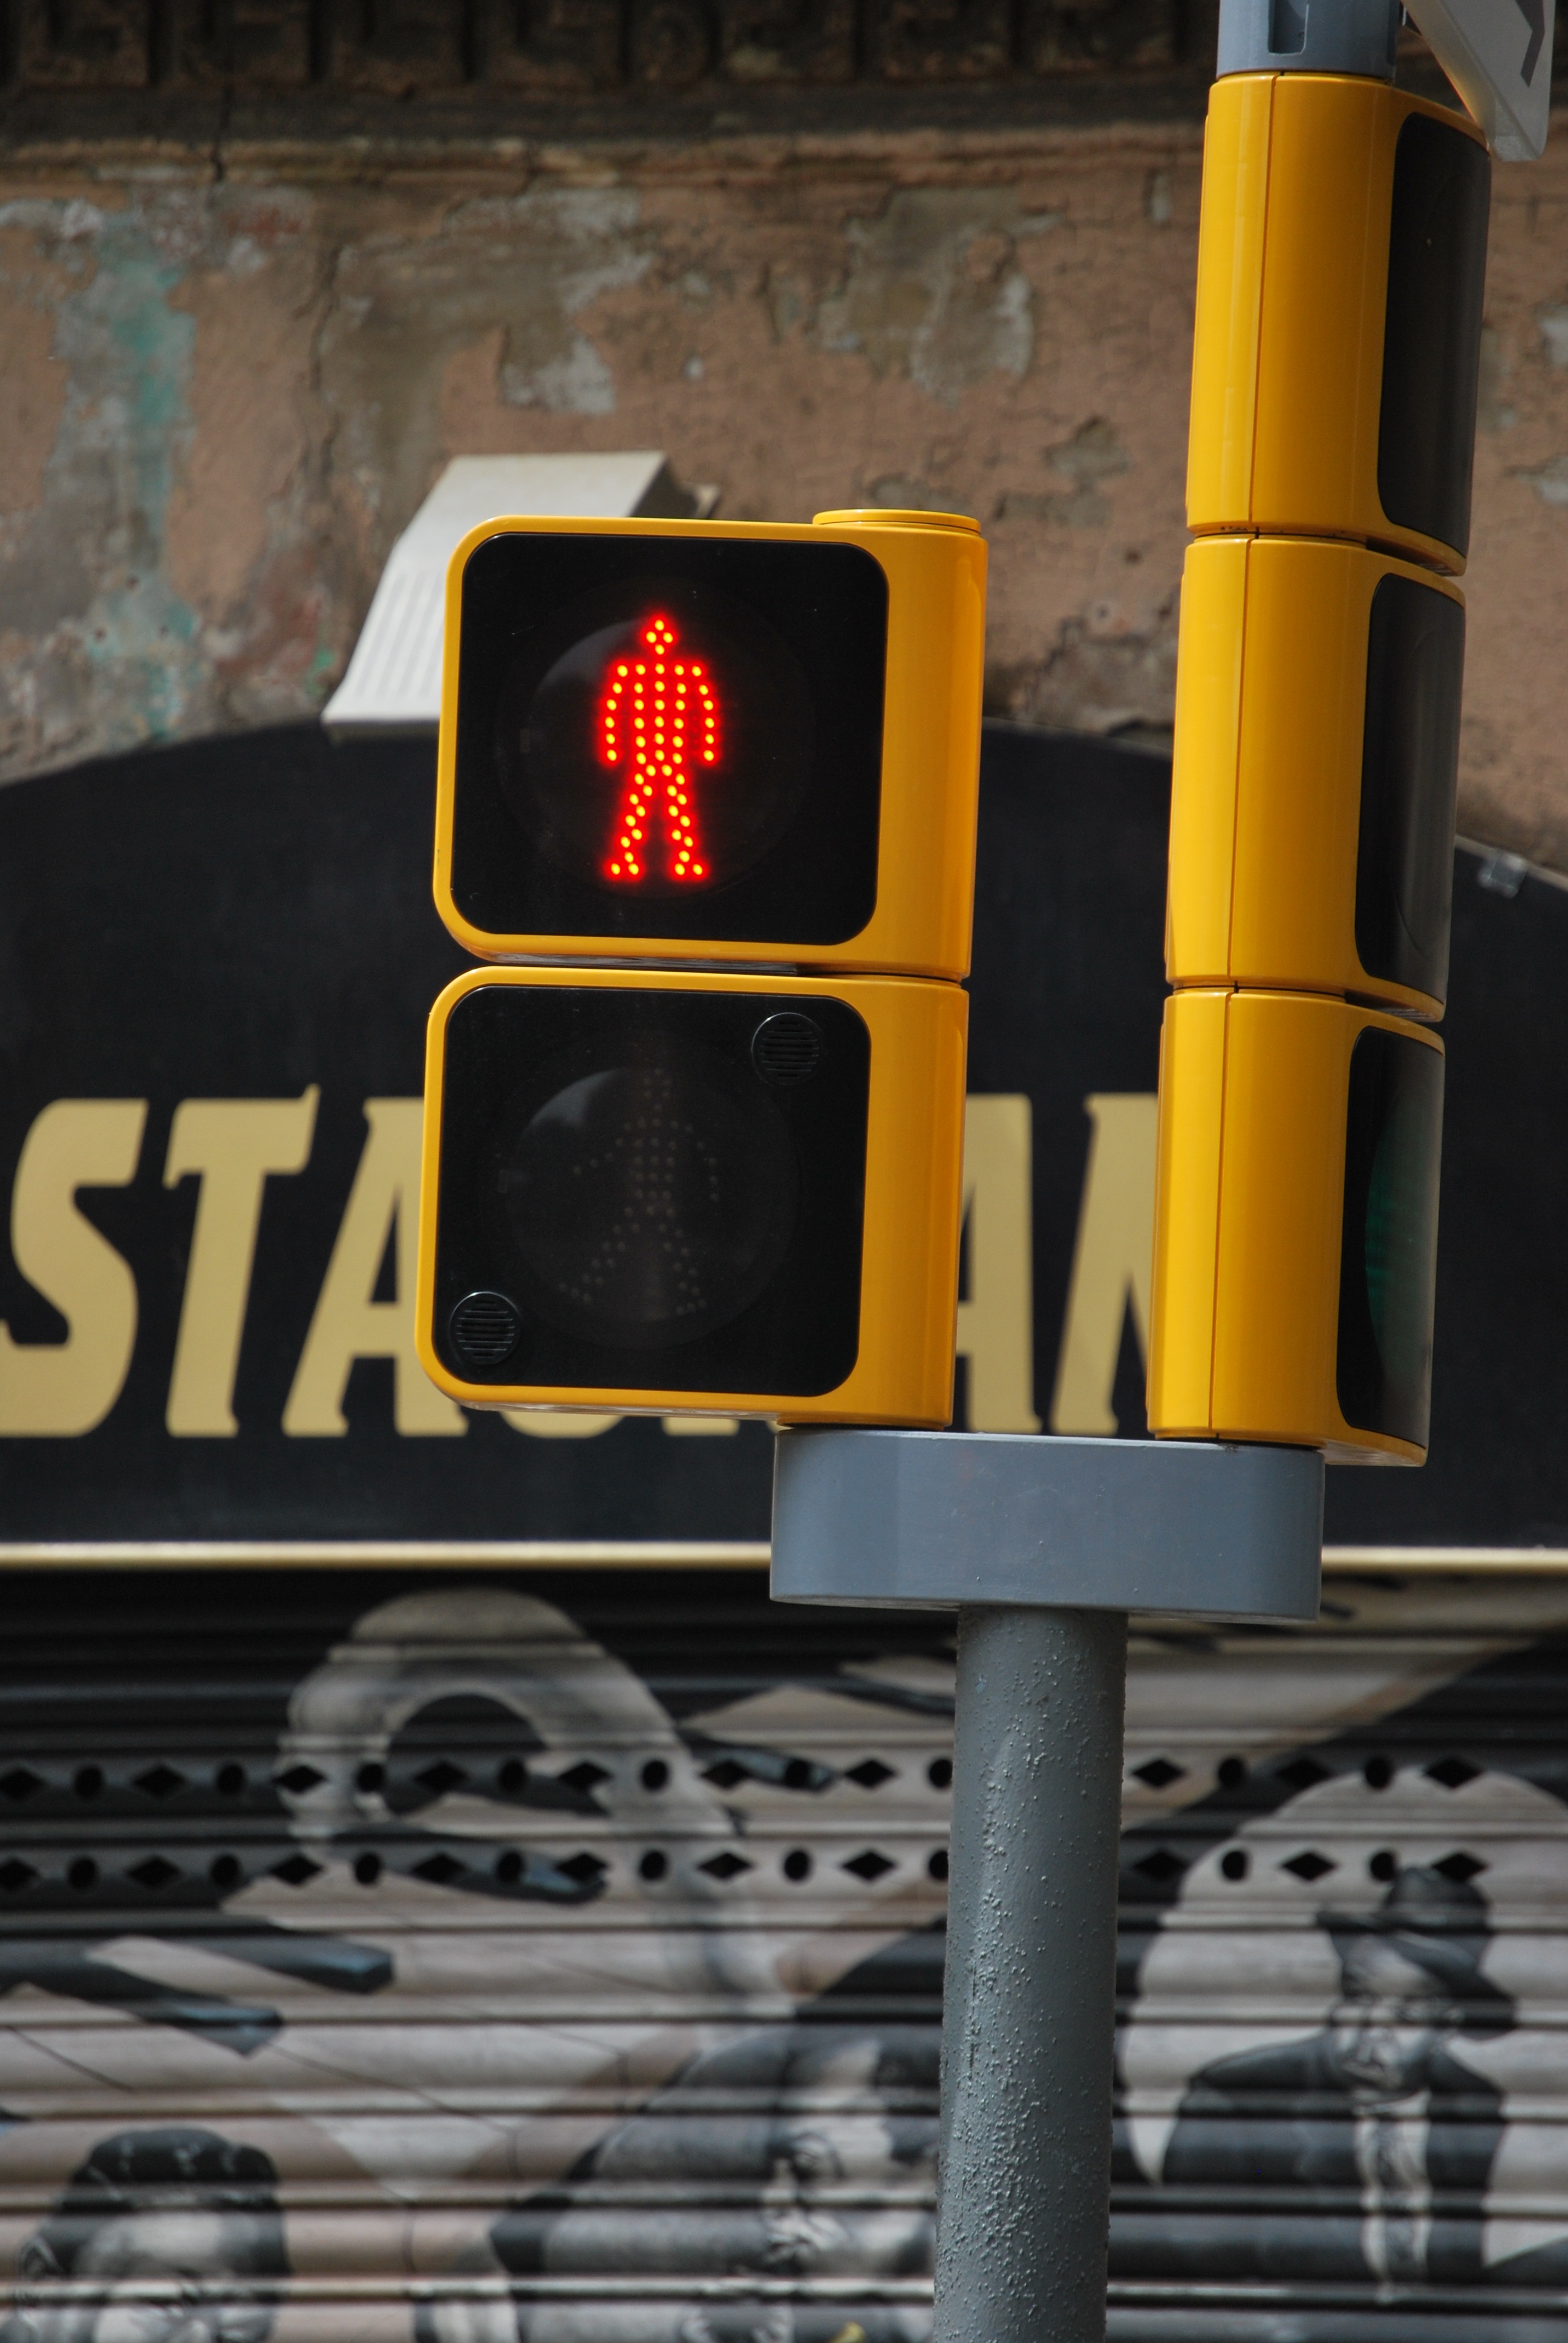
pedestrian, light, structure, street, city, urban, red, vehicle, space, facade, yellow, lighting, traffic light, forbidden, stop, detail